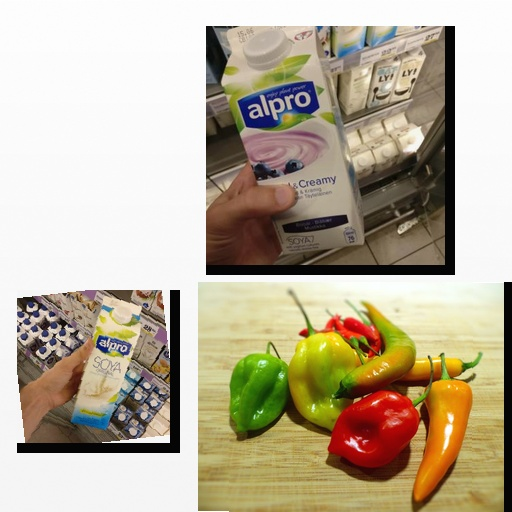
Food items: chili_pepper, soy_milk, blueberry_soyghurt